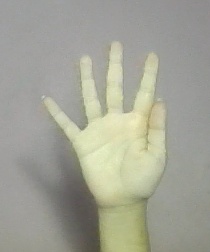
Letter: sheen